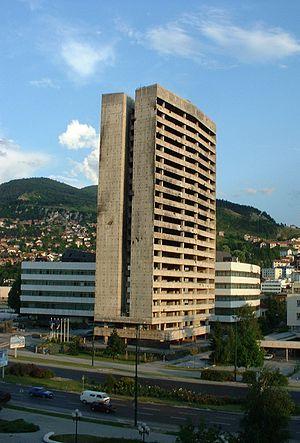
Le Bâtiment de l'amitié entre la Grèce et la Bosnie-Herzégovine est un immeuble de bureaux situé à Sarajevo, capitale de la Bosnie-Herzégovine. Le bâtiment abrite le Conseil des ministres de Bosnie-Herzégovine. Il est souvent appelé bâtiment du parlement à tort de par sa proximité avec l'actuel bâtiment du parlement de 5 étages.